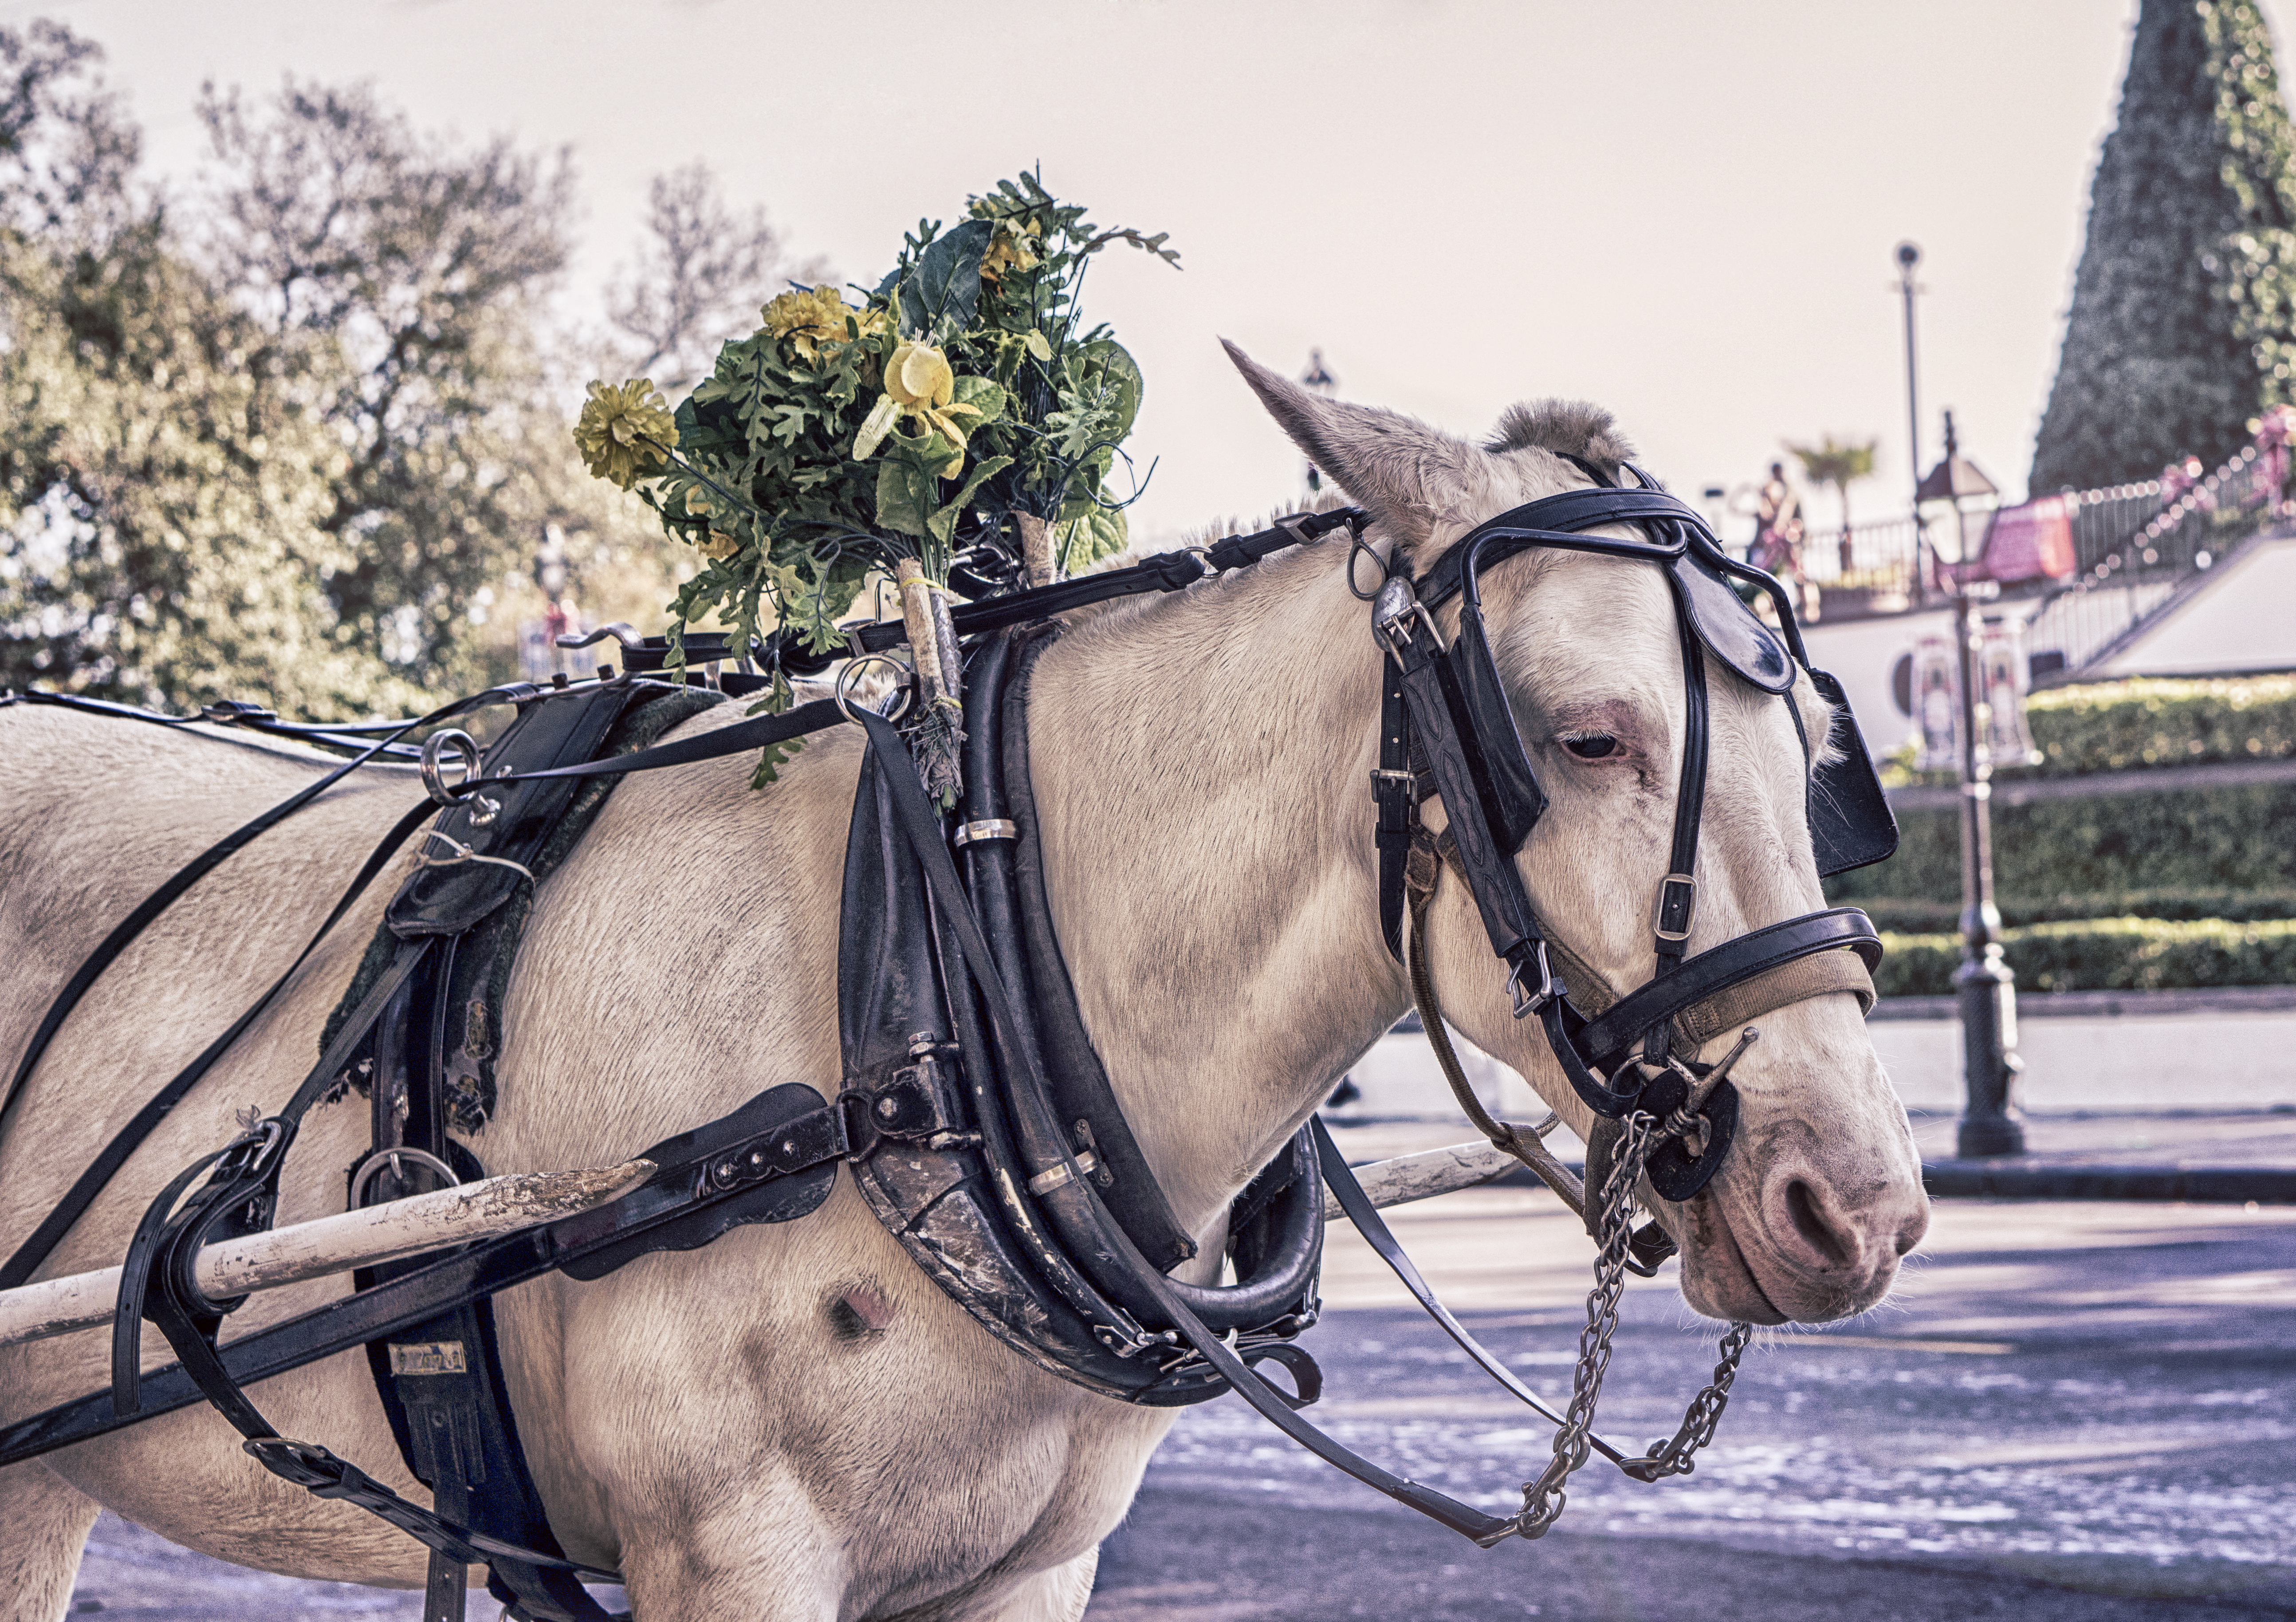
white, animal, travel, transportation, vehicle, horse, romance, romantic, rein, wedding, married, marriage, bridle, carriage, coach, poney, halter, pack animal, horse like mammal, horse harness, horse tack, horse and buggy